Confederate monuments and memorials

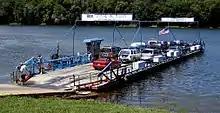
"Gen. Jubal A. Early"

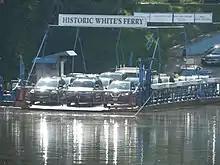
The renamed White's Ferry ferryboat

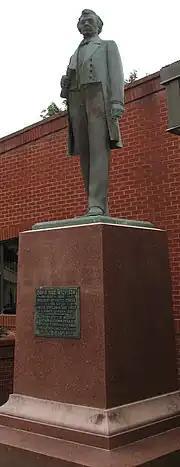
Statue of David Rice Atchison in front of the Clinton County Courthouse, Plattsburg, Missouri

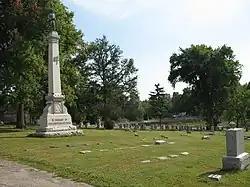
UDC monument at Forest Hill and Calvary Cemetery, Kansas City, Missouri

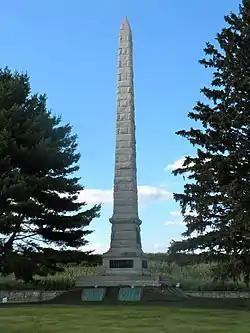
Confederate Monument (1910), Finn's Point National Cemetery.

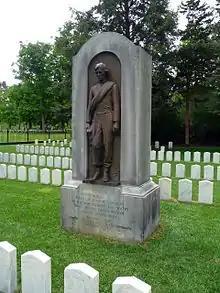
Confederate Monument, Woodlawn National Cemetery, Elmira, New York

There are at least 7 confederate monuments on public land. They are generally in or near cemeteries.